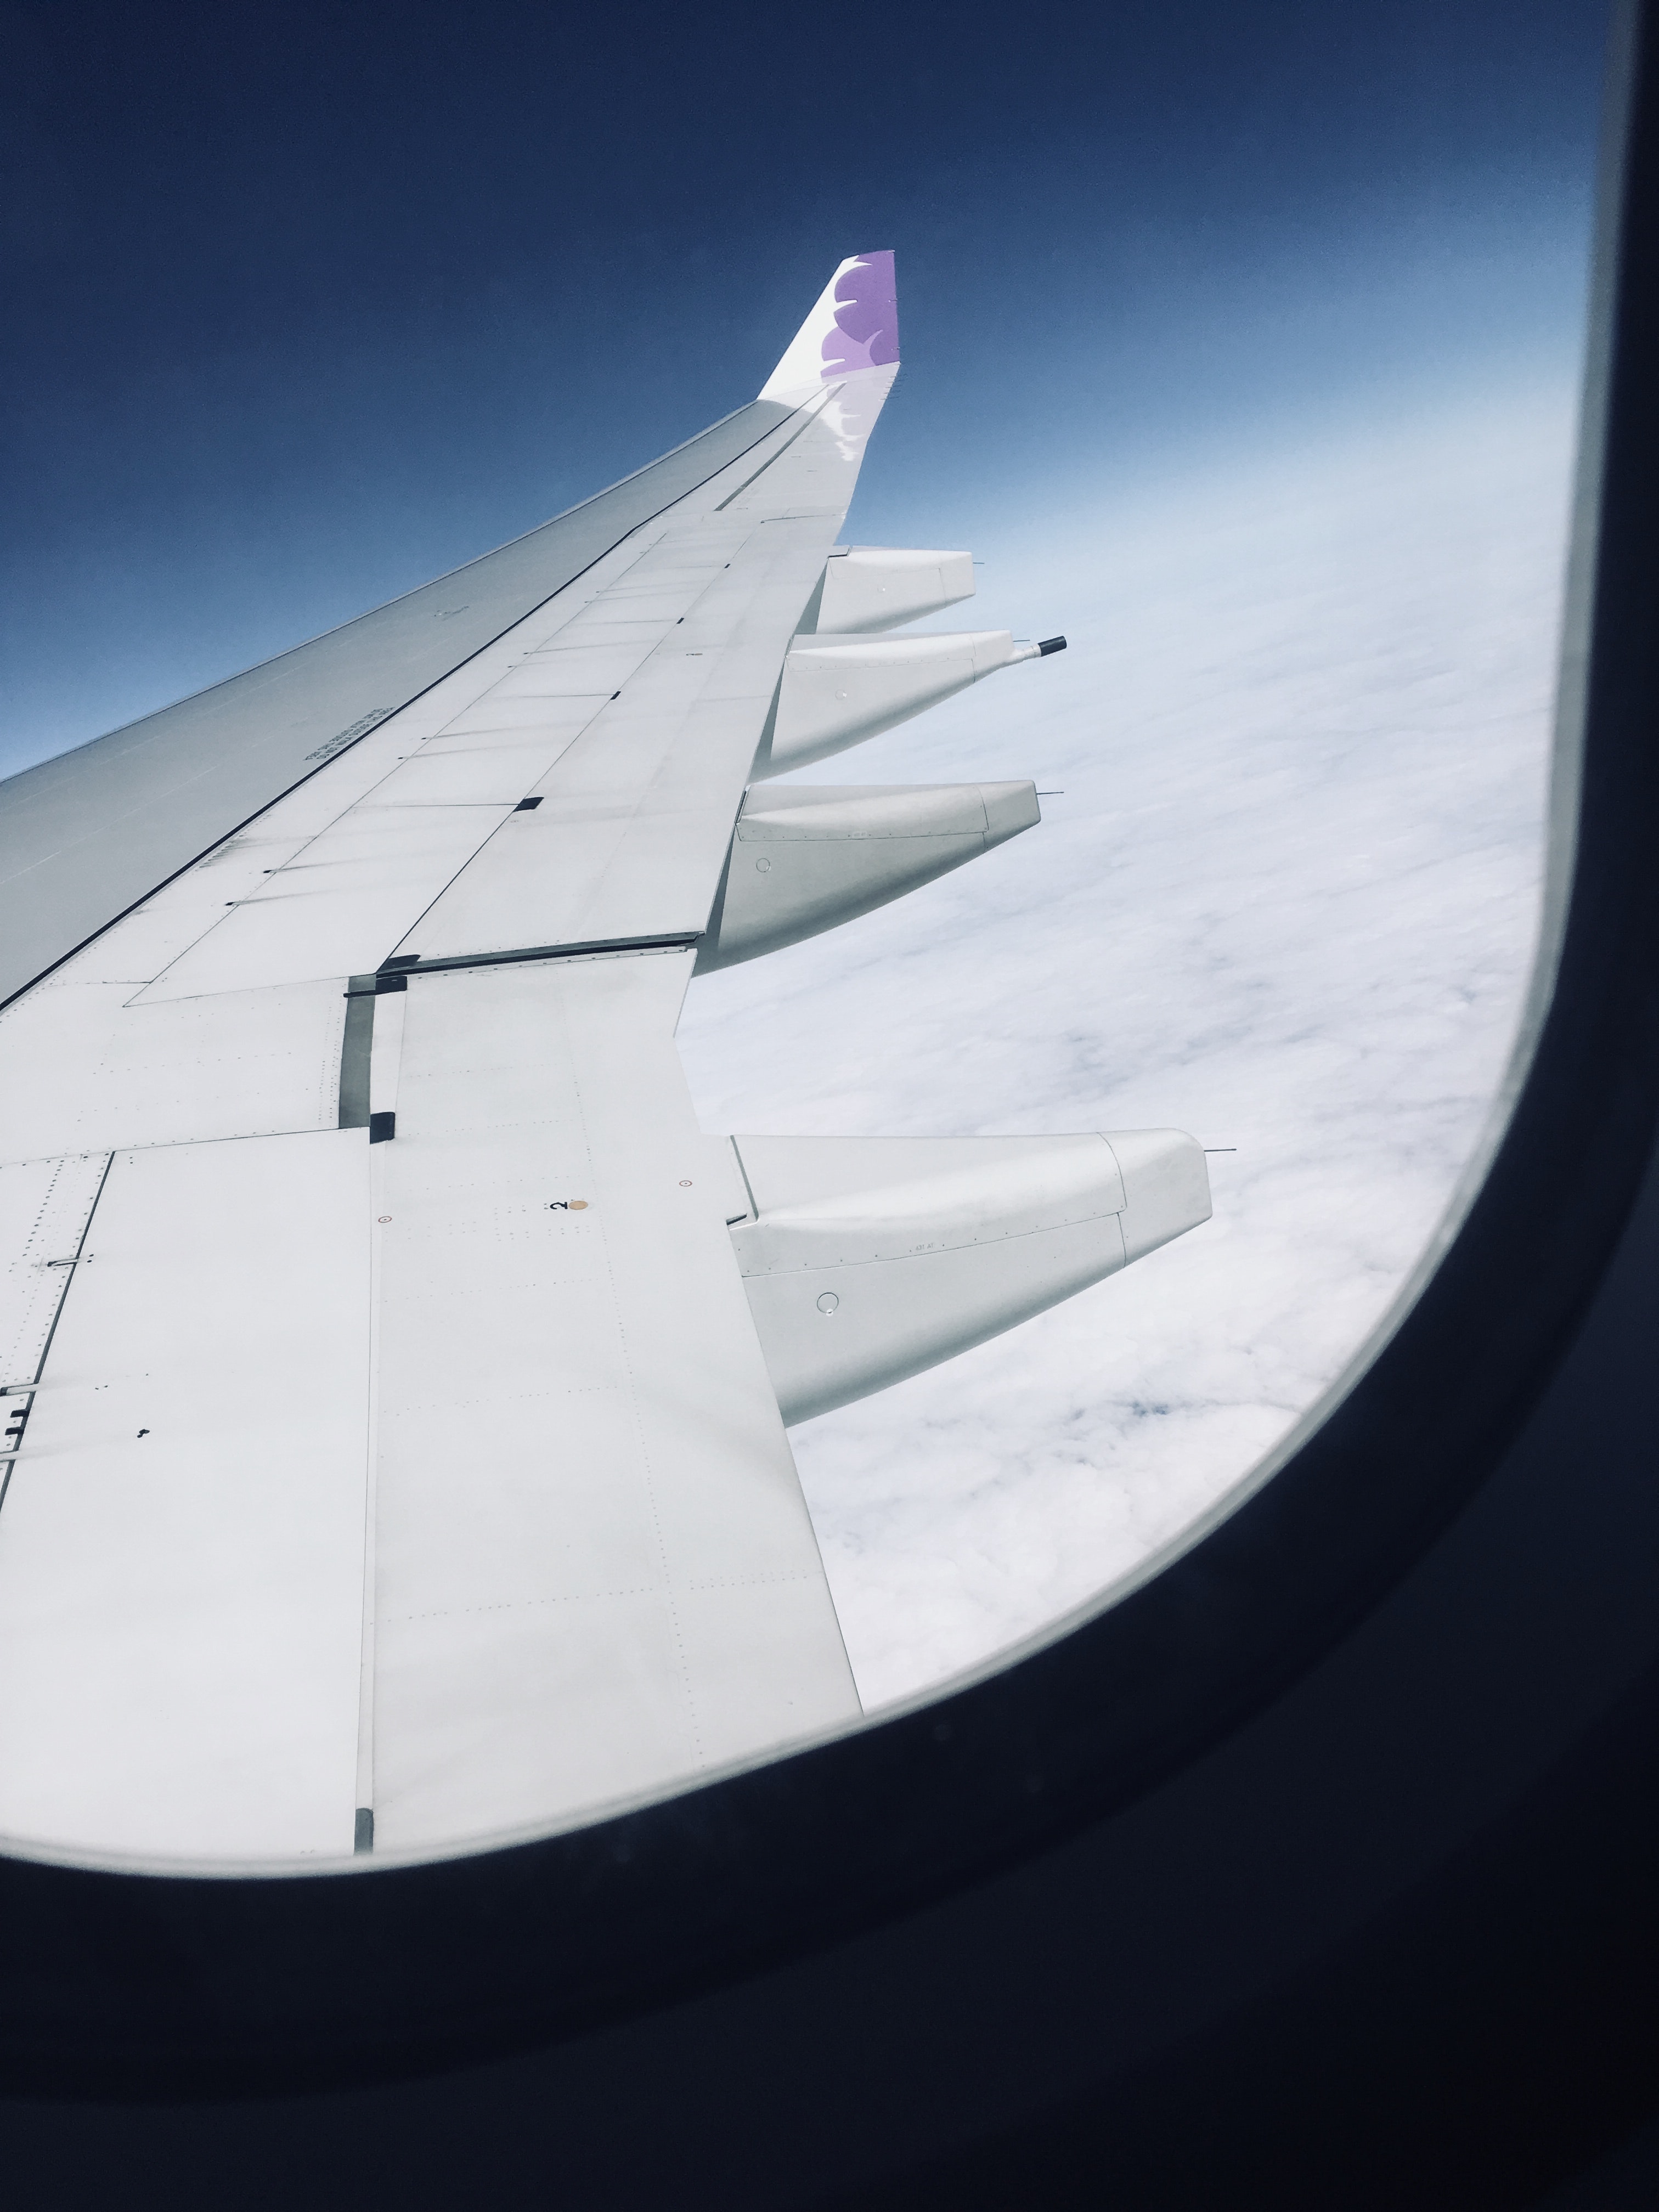
air travel, sky, airline, wing, blue, flap, daytime, airplane, airliner, cloud, aviation, aerospace engineering, flight, aircraft, vehicle, architecture